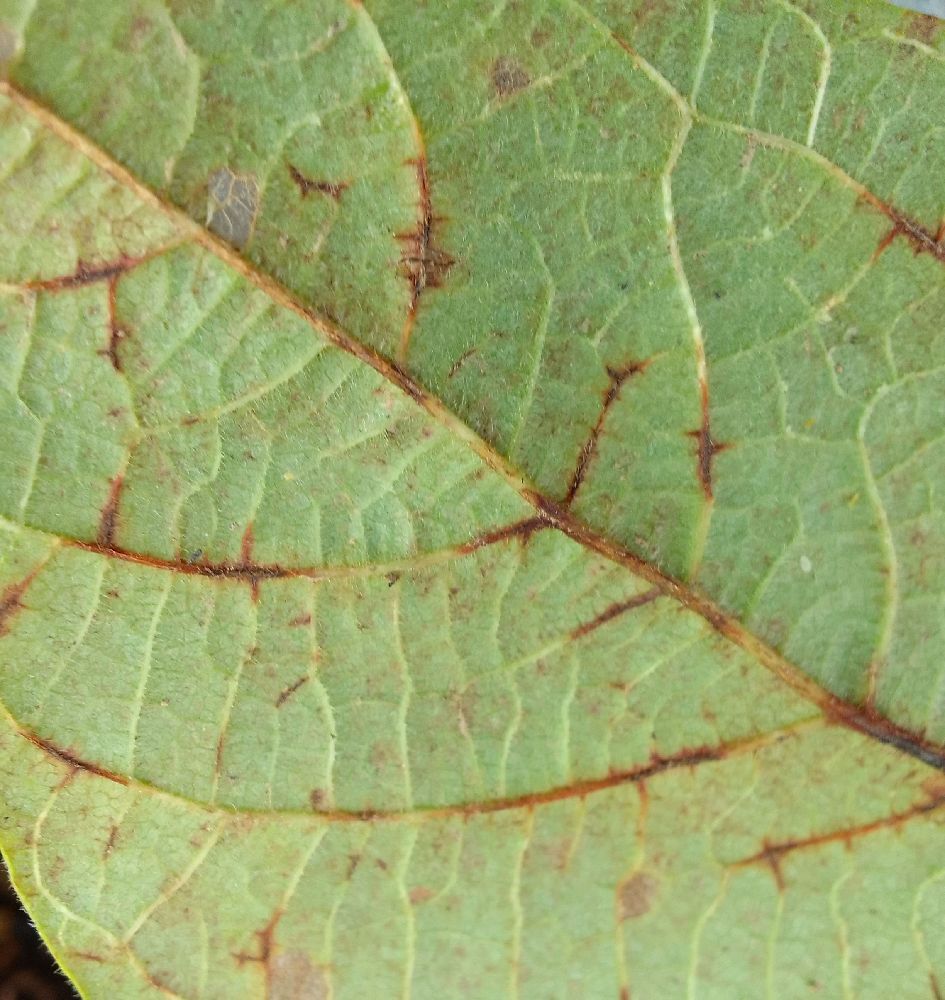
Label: anthracnose